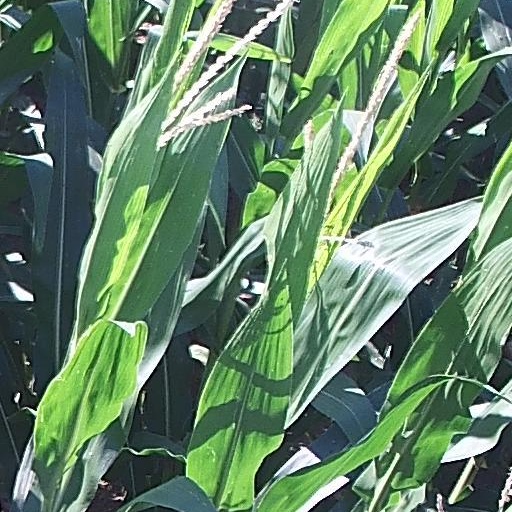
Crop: maize; corn